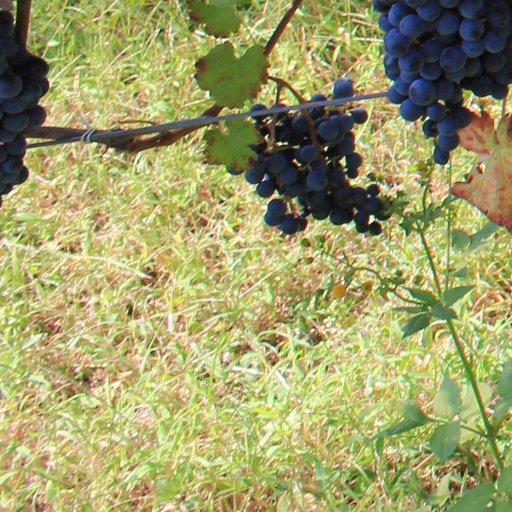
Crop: grape